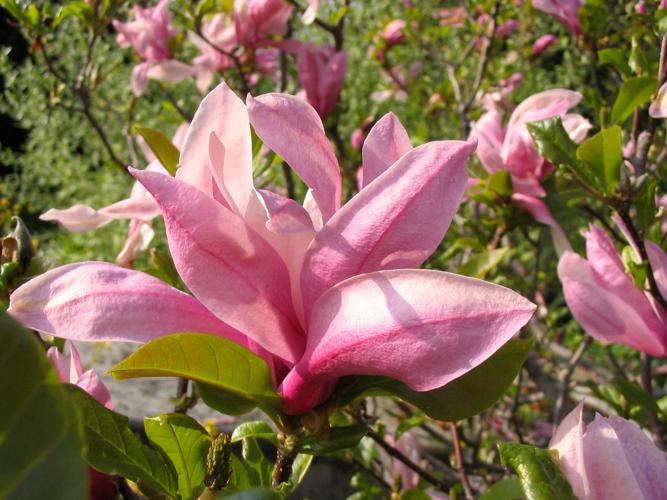
Label: magnolia